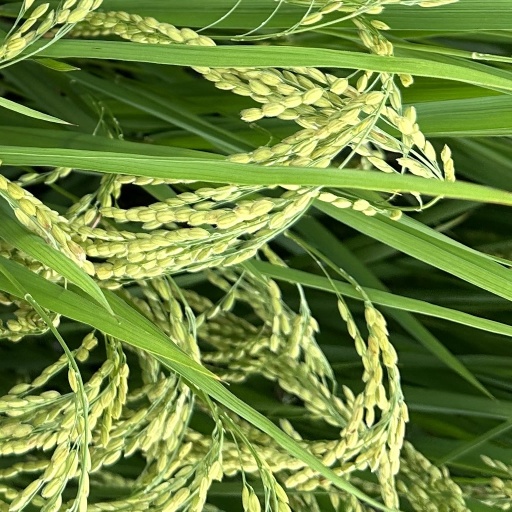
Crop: rice